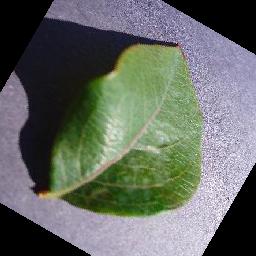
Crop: blueberry
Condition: healthy